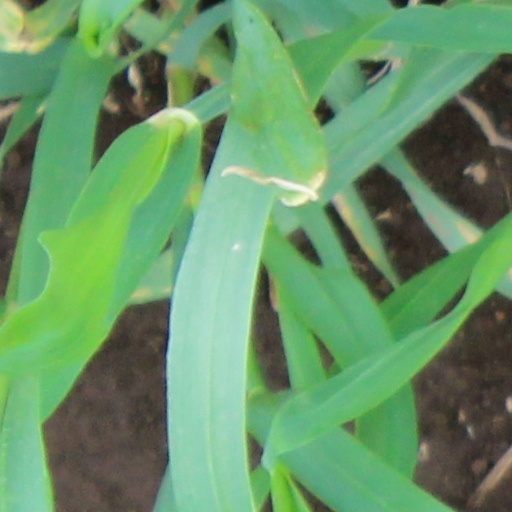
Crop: wheat